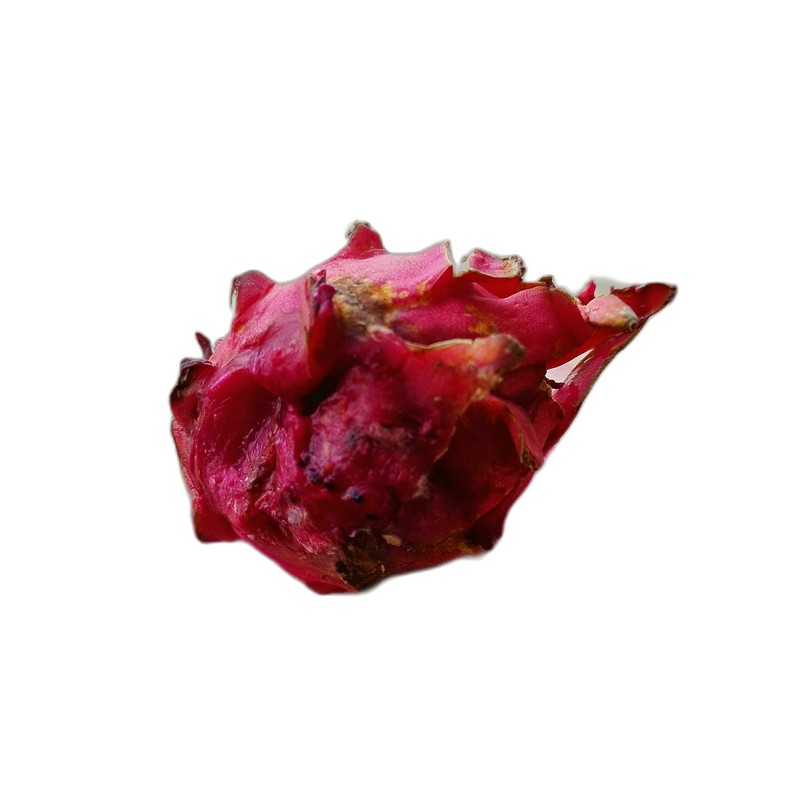
Label: Defect Dragon Fruit